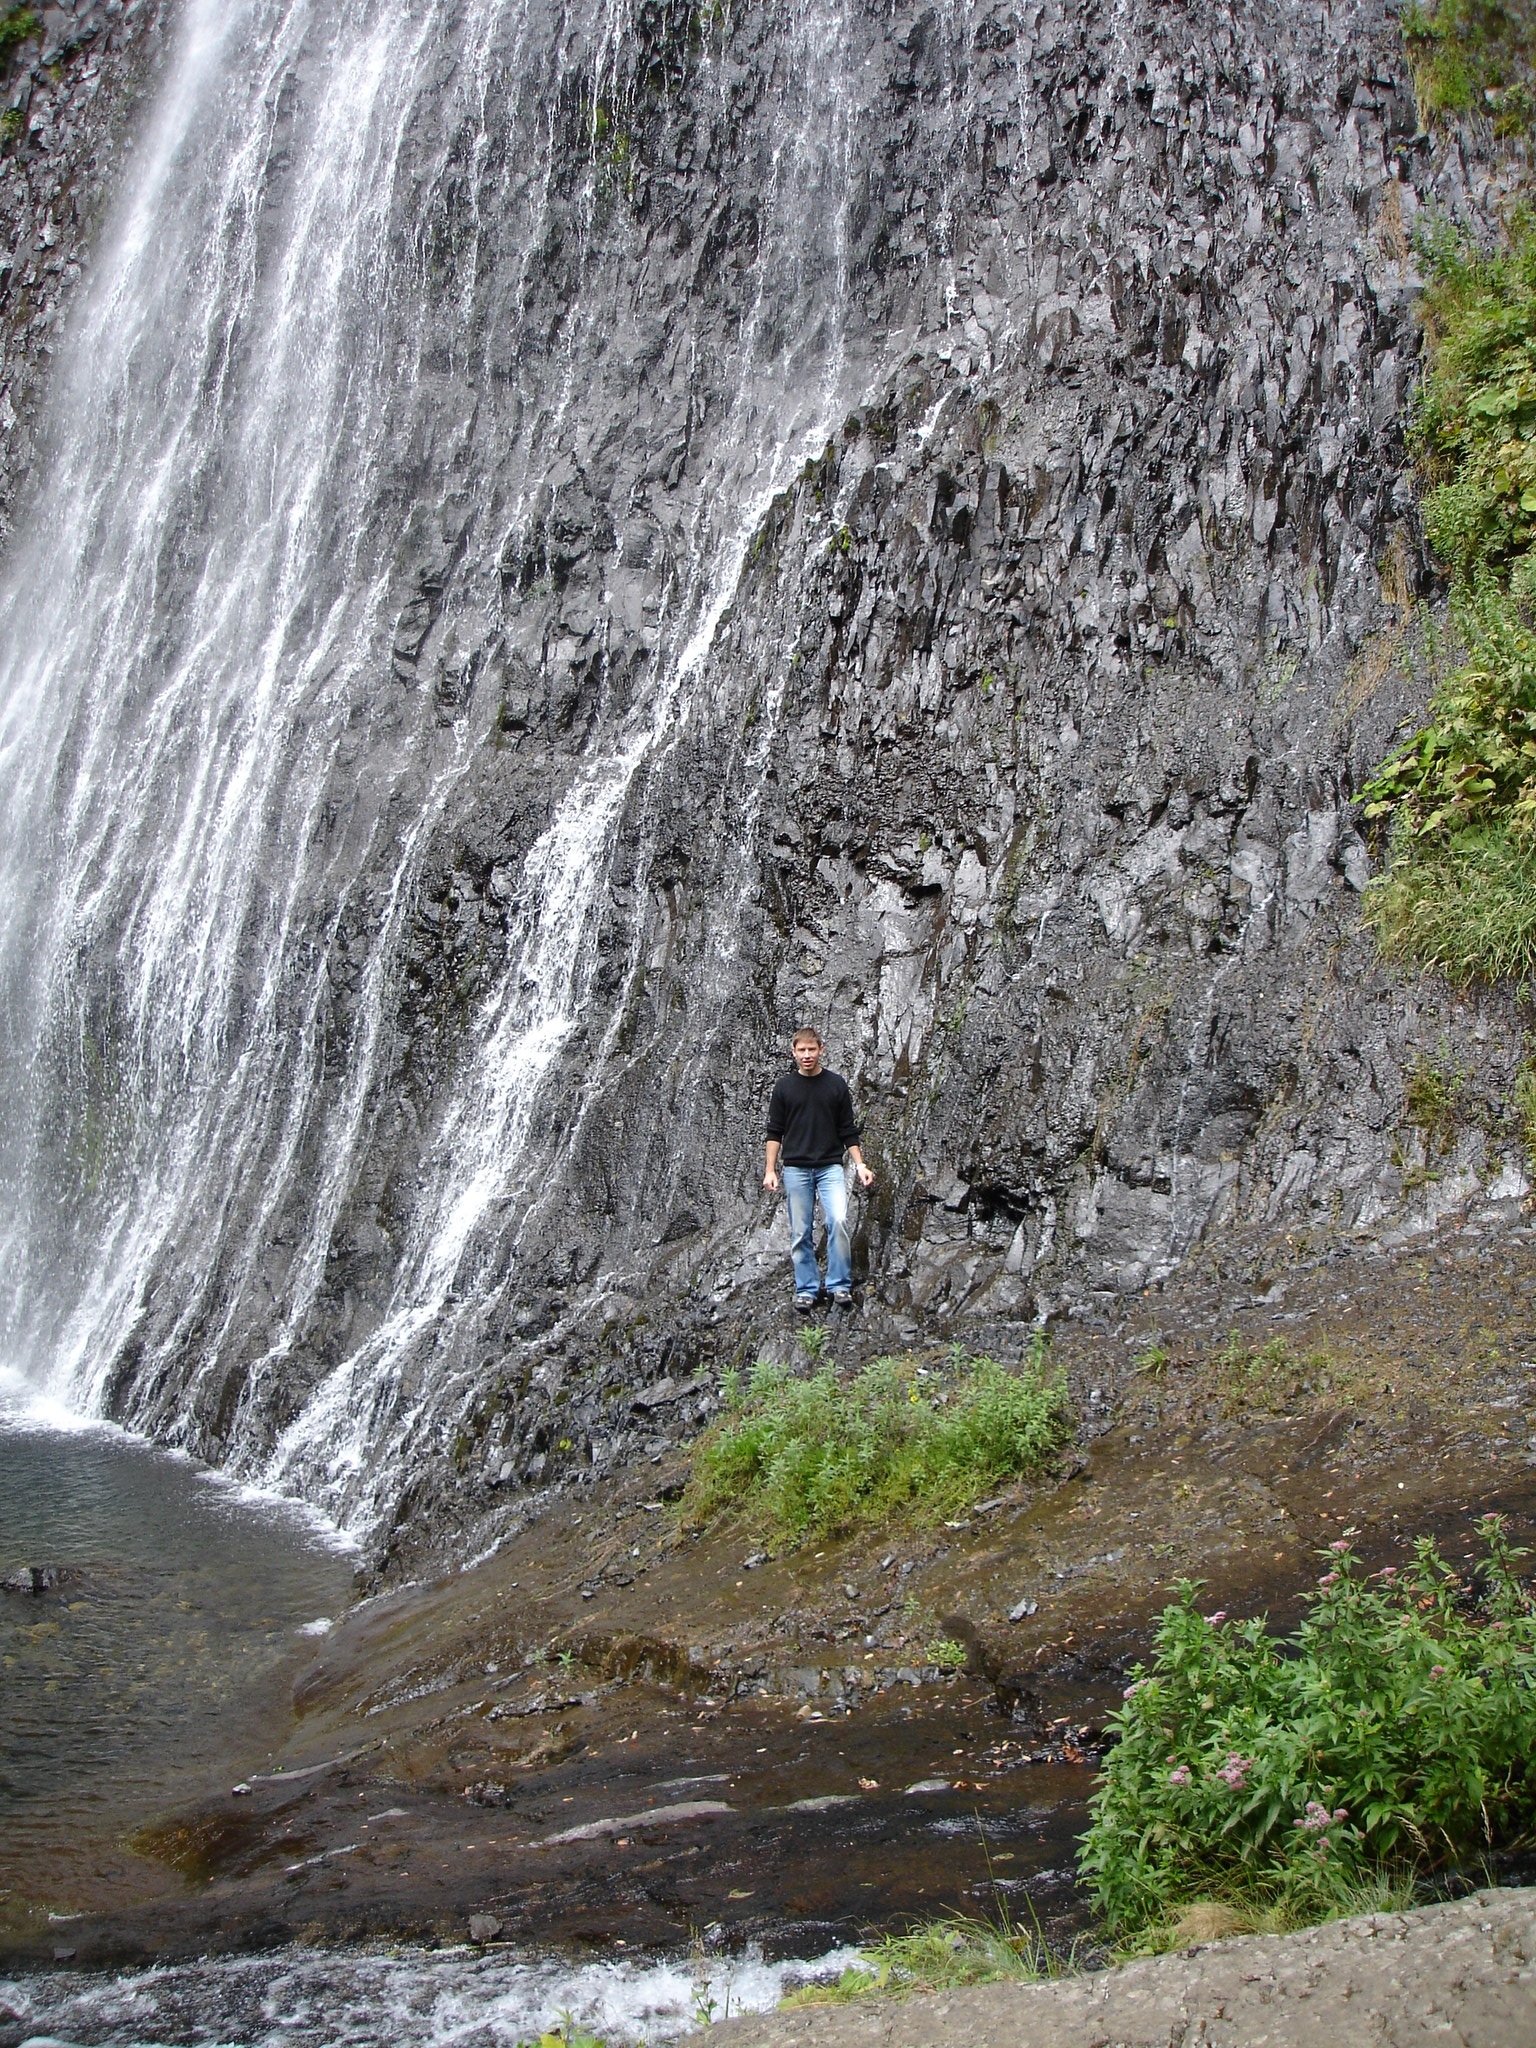
man, water, rock, waterfall, walking, person, adventure, stone, tourist, france, sports, water feature, ardeche, volcanic, basalt, visitors, columnar basalt, basalt column, geological phenomenon, basalt rock, cascade du ray pic, basalt prisms, basalt formation